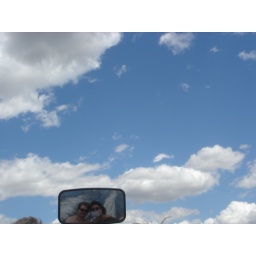
us in the boat in the mirror